Muhammad Abduh

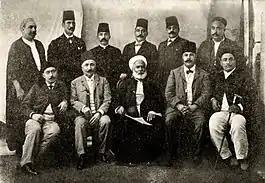
Muḥammad ʿAbduh's meeting with members of the executive committee of Tunisian educational institute Khaldounia in 1903

When he returned to Egypt in 1888, ʿAbduh began his legal career. He was appointed judge ("qāḍī") in the Courts of First Instance of the Native Tribunals and in 1891, he became a consultative member of the Court of Appeal. In 1899, he was appointed Grand Mufti of Egypt, the highest Islamic title, and he held this position until he died. As a "qāḍī", he was involved in many decisions, some of which were considered liberal, such as the ability to utilize meat butchered by Non-Muslims and the acceptance of loan interest. His liberal views endeared him to the British, in particular Lord Cromer; however they also caused a rift between him and the khedive Abbas Hilmi and the nationalist leader Mustafa Kamil Pasha. While he was in Egypt, ʿAbduh founded a religious society, became president of a society for the revival of Arab sciences, and worked towards reforming the educational system of al-Azhar University by putting forth proposals to improve examinations, the curriculum, and the working conditions for both professors and students. In 1900, he founded The Society for the Revival of Arabic Literature.